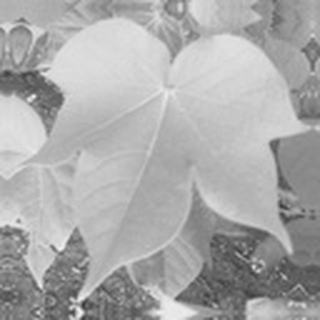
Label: healthy_cotton